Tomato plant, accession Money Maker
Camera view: tilt-top (135 deg); turntable rotation: 60 degrees
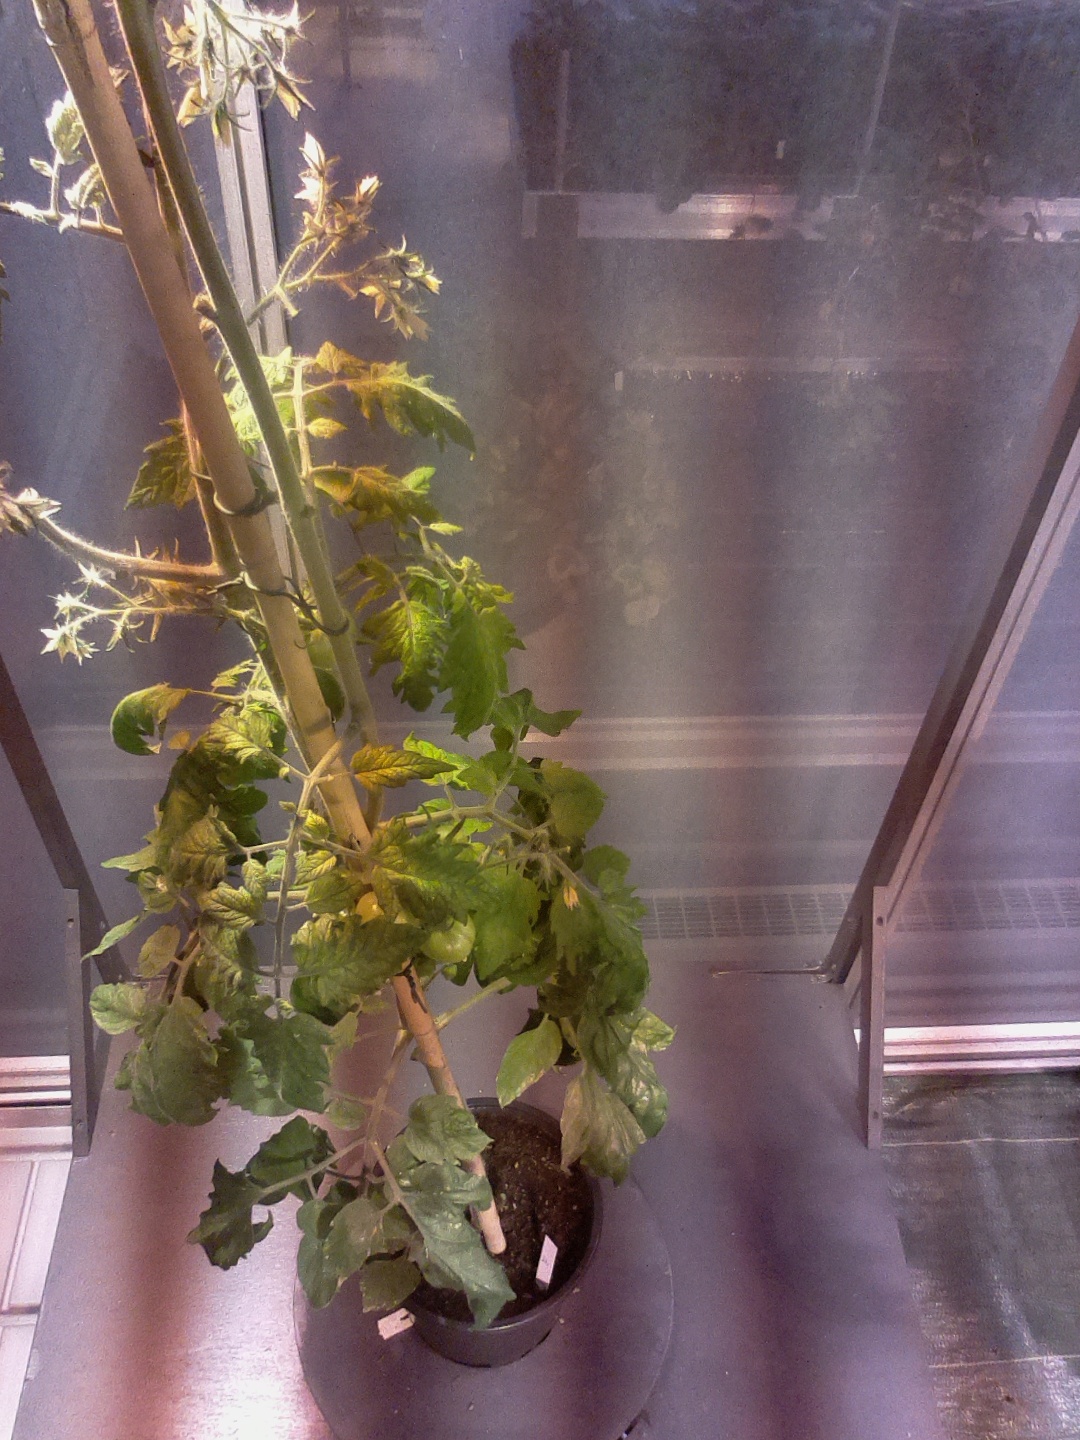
BBCH growth stage 74: 40%-50% of final fruit size